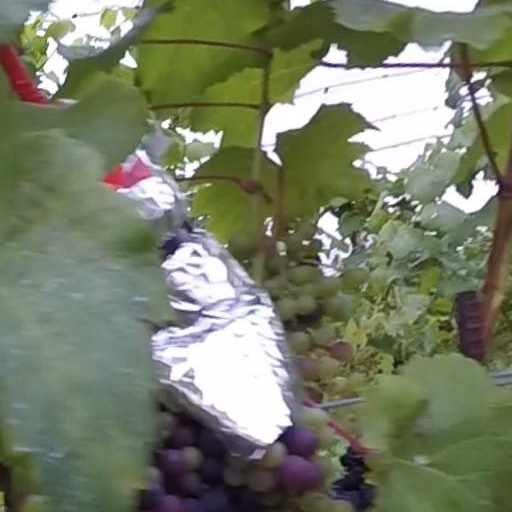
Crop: grape